Slingshot (2005 film)

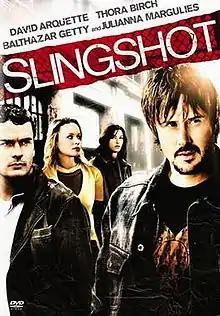
DVD Cover

Slingshot is a 2005 American independent crime film directed by Jay Alaimo and written by Alaimo & Matt Fiorello and Matthew Quinn Martin. The film stars David Arquette, Thora Birch, Balthazar Getty and Julianna Margulies.